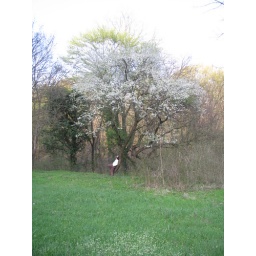
girl under the blossom tree